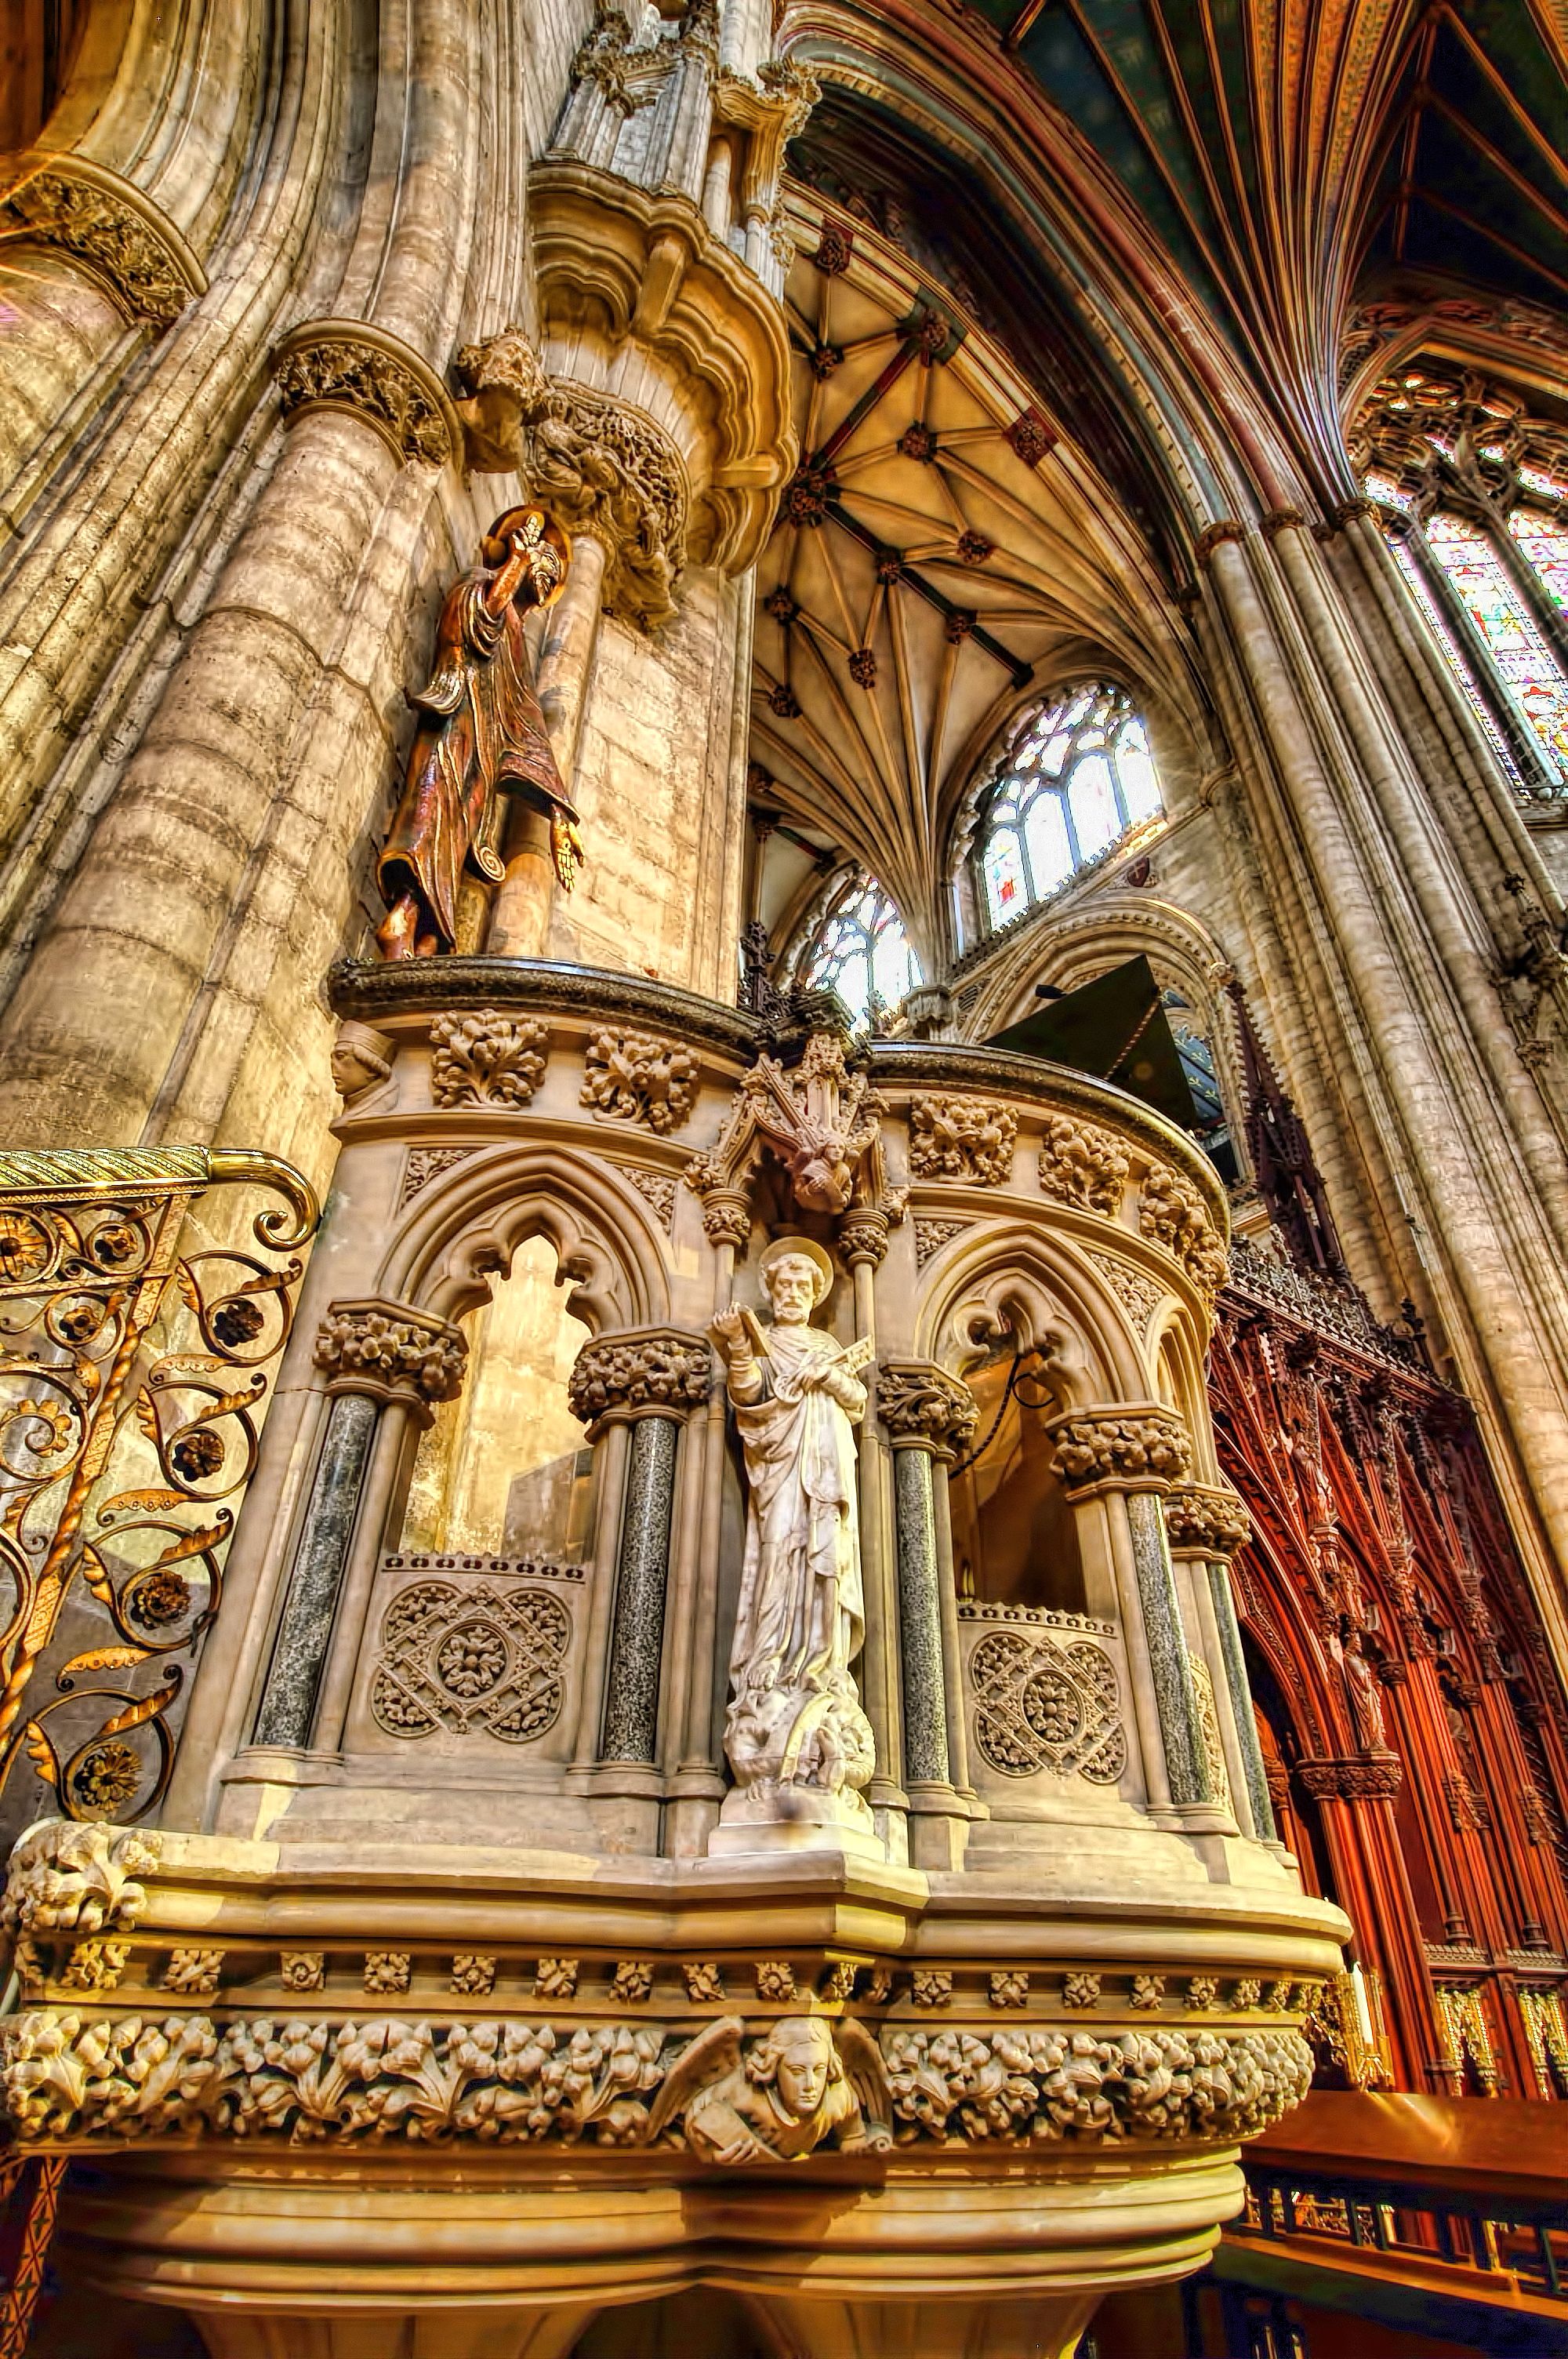
building, facade, church, cathedral, chapel, place of worship, temple, synagogue, basilica, pulpit, ely, ancient history, byzantine architecture